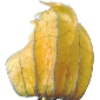
Label: physalis_with_husk